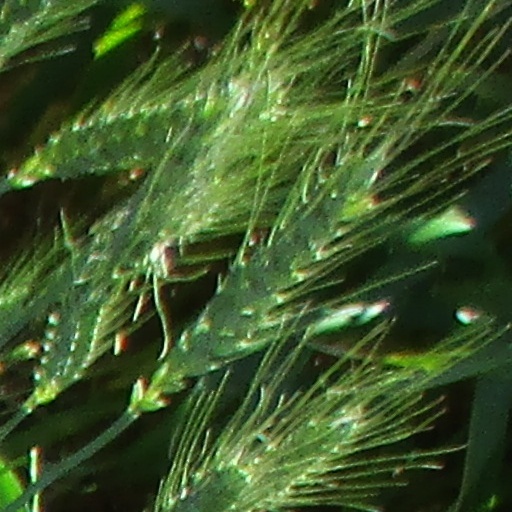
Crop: wheat